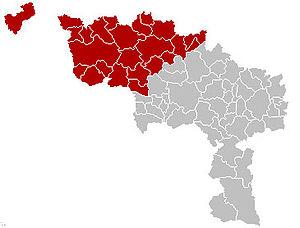
Le Hainaut occidental ou la Wallonie picarde est une sous-région du Royaume de Belgique. Comme son nom l'indique, elle se situe dans la partie ouest de la province de Hainaut. C'est donc également une sous-région de la Région wallonne.